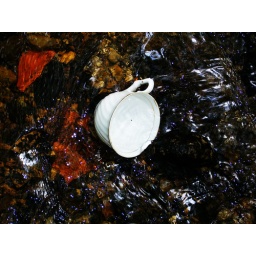
A cup in a river photo by me